Roland in Moonlight

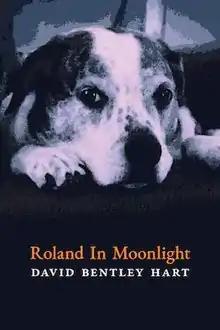
Cover for "Roland in Moonlight" with Angelico Press (2021)

Roland in Moonlight is a 2021 autobiographical fairy tale by philosopher and religious studies scholar David Bentley Hart. Following a narrative framework taken from an eventful period of over a decade in the author's real life, the book consists primarily of dialogues with his dog Roland as well as accounts of his fictional great uncle Aloysius Bentley (1895-1987). These conversations with Roland at night (often on the border between waking and sleeping) follow in several traditions of philosophical and religious works written in the form of dialogues. The book also features many original poems attributed to the author as well as to both of the fictional characters.